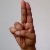
The image shows a hand gesture representing the letter 'U' in Indian Sign Language.